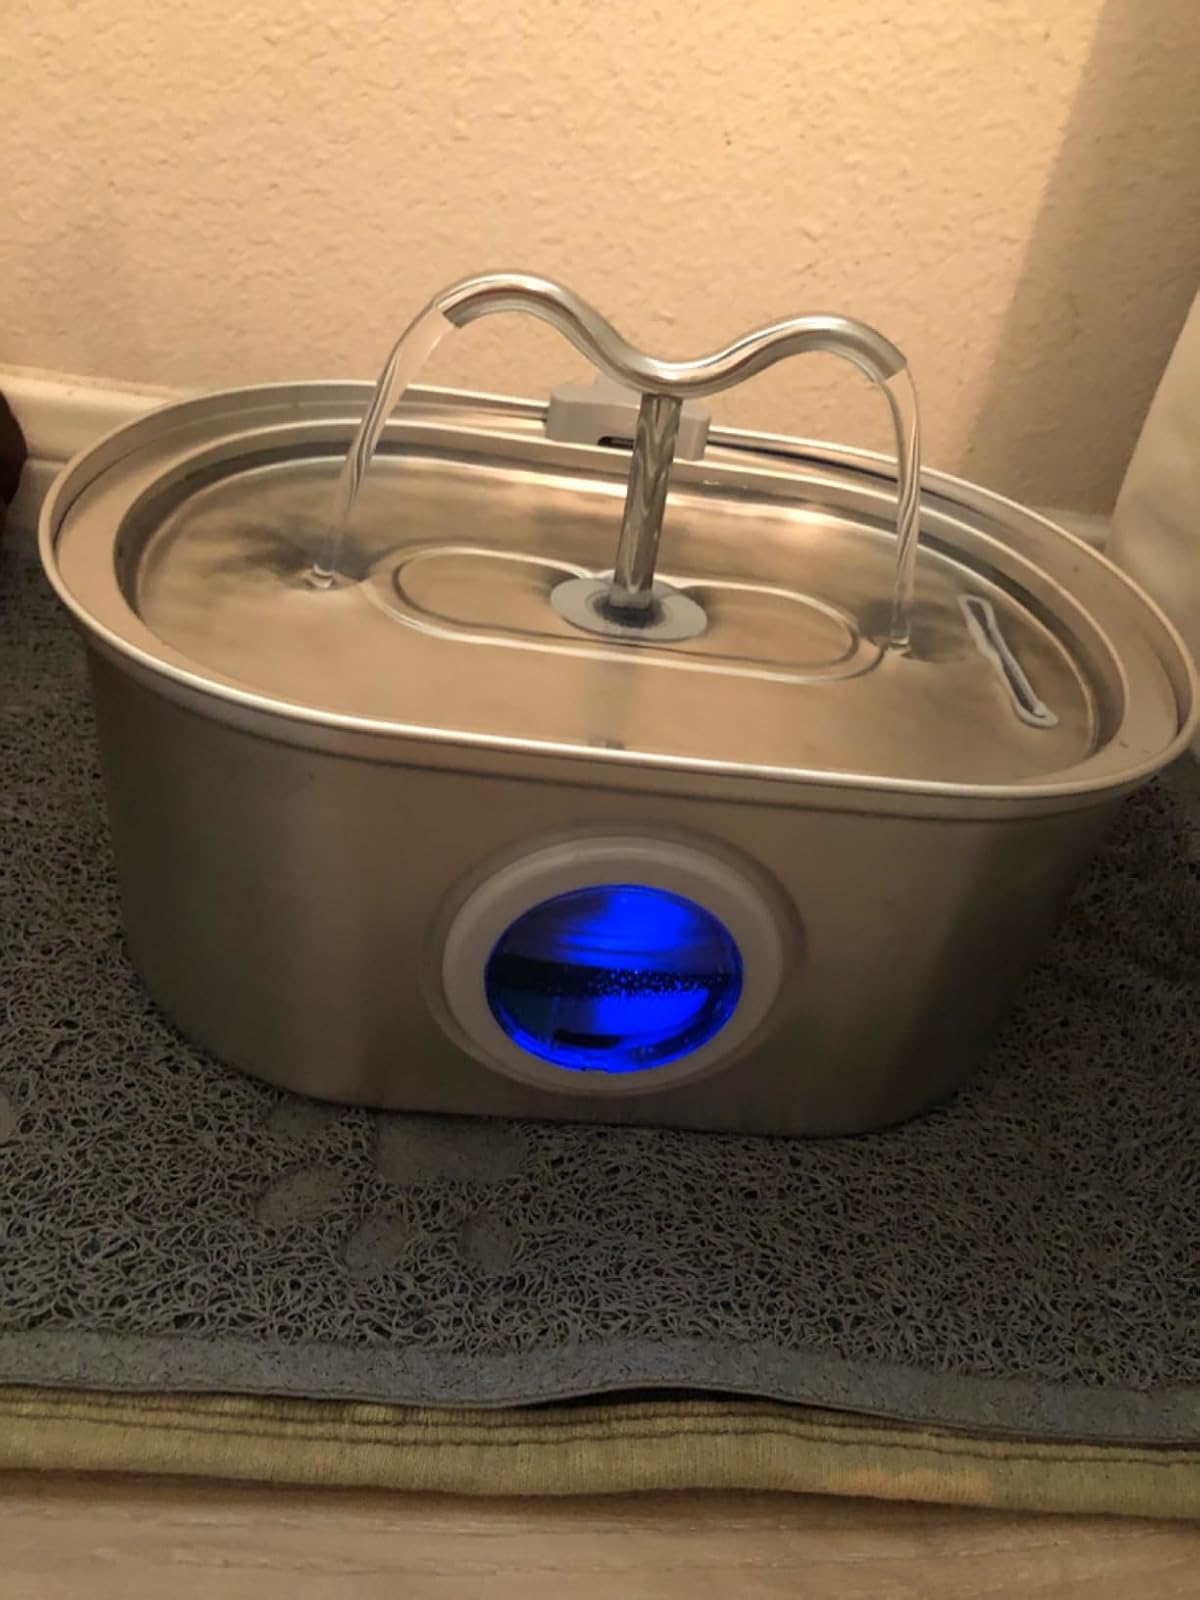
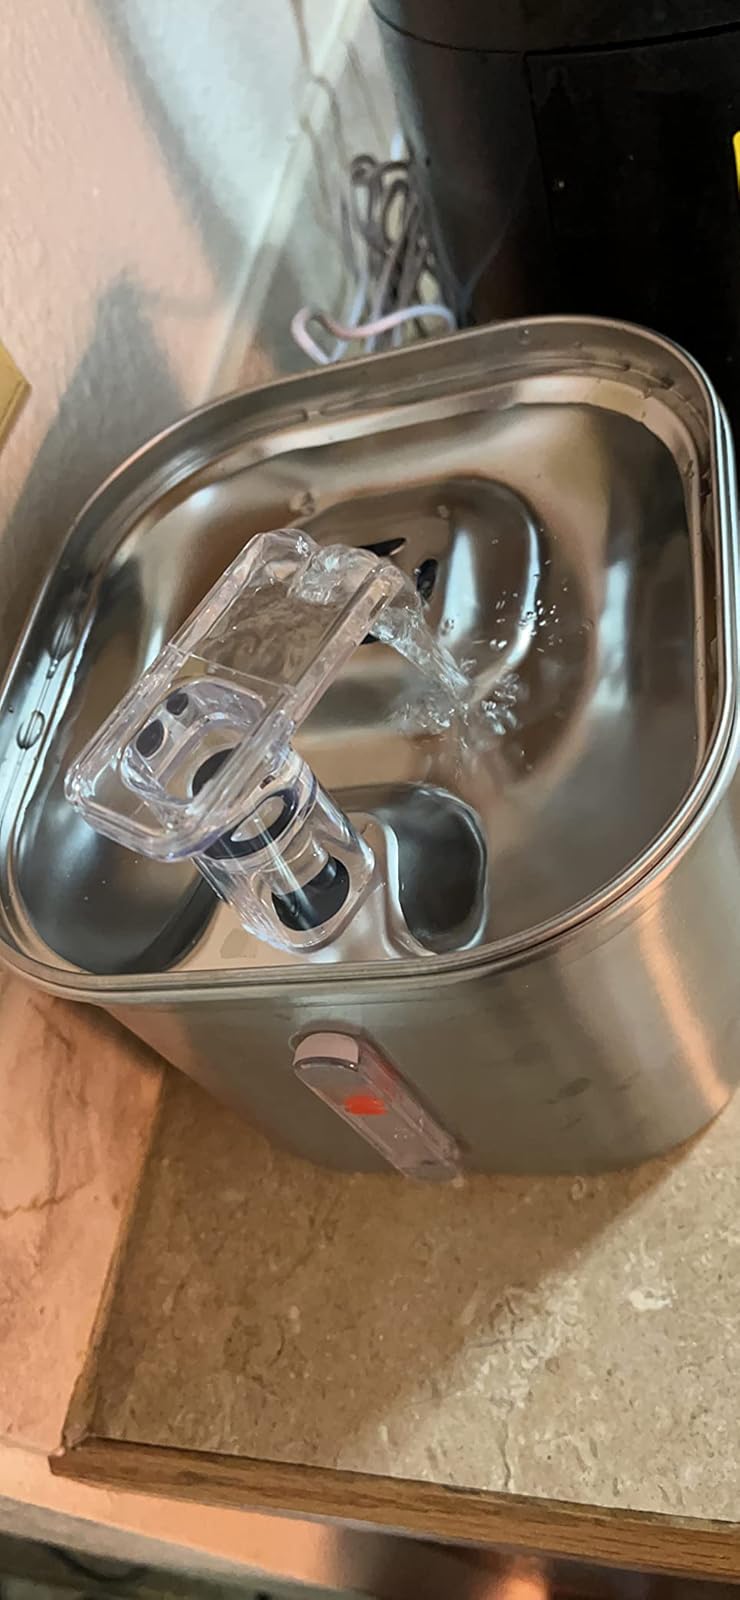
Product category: items_bowl
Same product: no